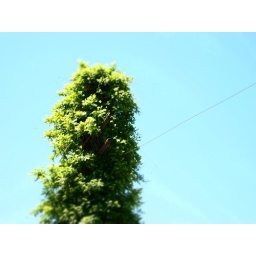
Phone pole in tree disguise